First Troop Philadelphia City Cavalry

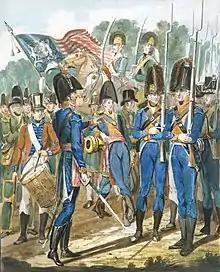
An 1812 illustration of the First Troop Philadelphia City Cavalry by John Lewis Krimmel

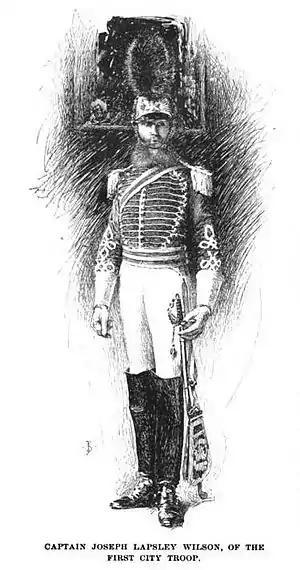
Captain Joseph Lapsley Wilson of the First City Troop circa 1894

The First Troop Philadelphia City Cavalry, also known as the First City Troop, is a unit of the Pennsylvania Army National Guard. It is one of the oldest military units in the United States still in active service and is among the most decorated units in the U.S. Army. Accordingly, the Troop operates under a number of principles of self-governance unique in the U.S. military, including the election of unit members and officers, voluntarily forgoing pay for military service to the country, continuing to practice horse cavalry skills and tactics, and recruiting a high percentage of its members from veterans of prior active duty service across all branches (many of whom resign past officer commissions to join), as well as older civilian mid-career professionals.